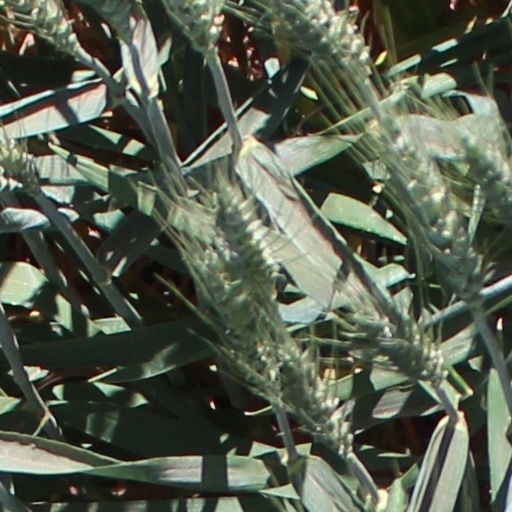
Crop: wheat